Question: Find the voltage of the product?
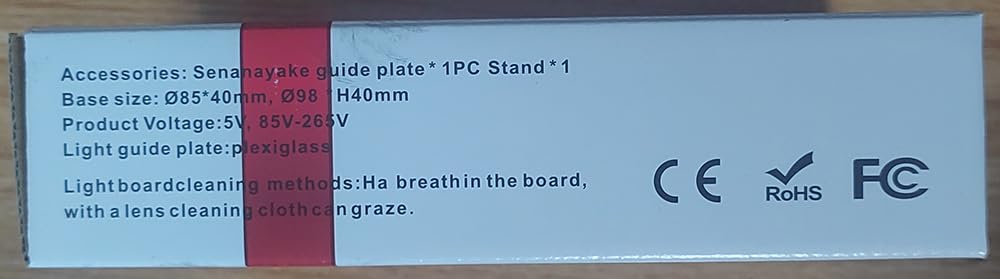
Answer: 85.0 volt